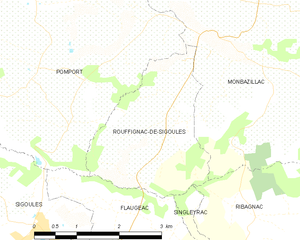
Rouffignac-de-Sigoulès est une commune française située dans le département de la Dordogne, en région Nouvelle-Aquitaine.